Chained (2012 film)

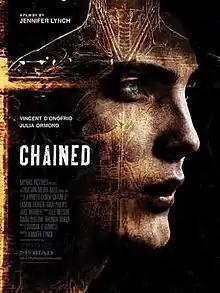
Promotional poster

Chained is a 2012 Canadian psychological horror film directed by Jennifer Lynch and based on a screenplay by Damian O'Donnell. Starring Vincent D'Onofrio as a serial killer and Eamon Farren as a young prisoner of the killer, it explores their relationship as the killer seeks to turn his captive into his protégé. Gina Philips, Conor Leslie, Jake Weber, and Julia Ormond appear in supporting roles.